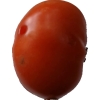
Label: tomato